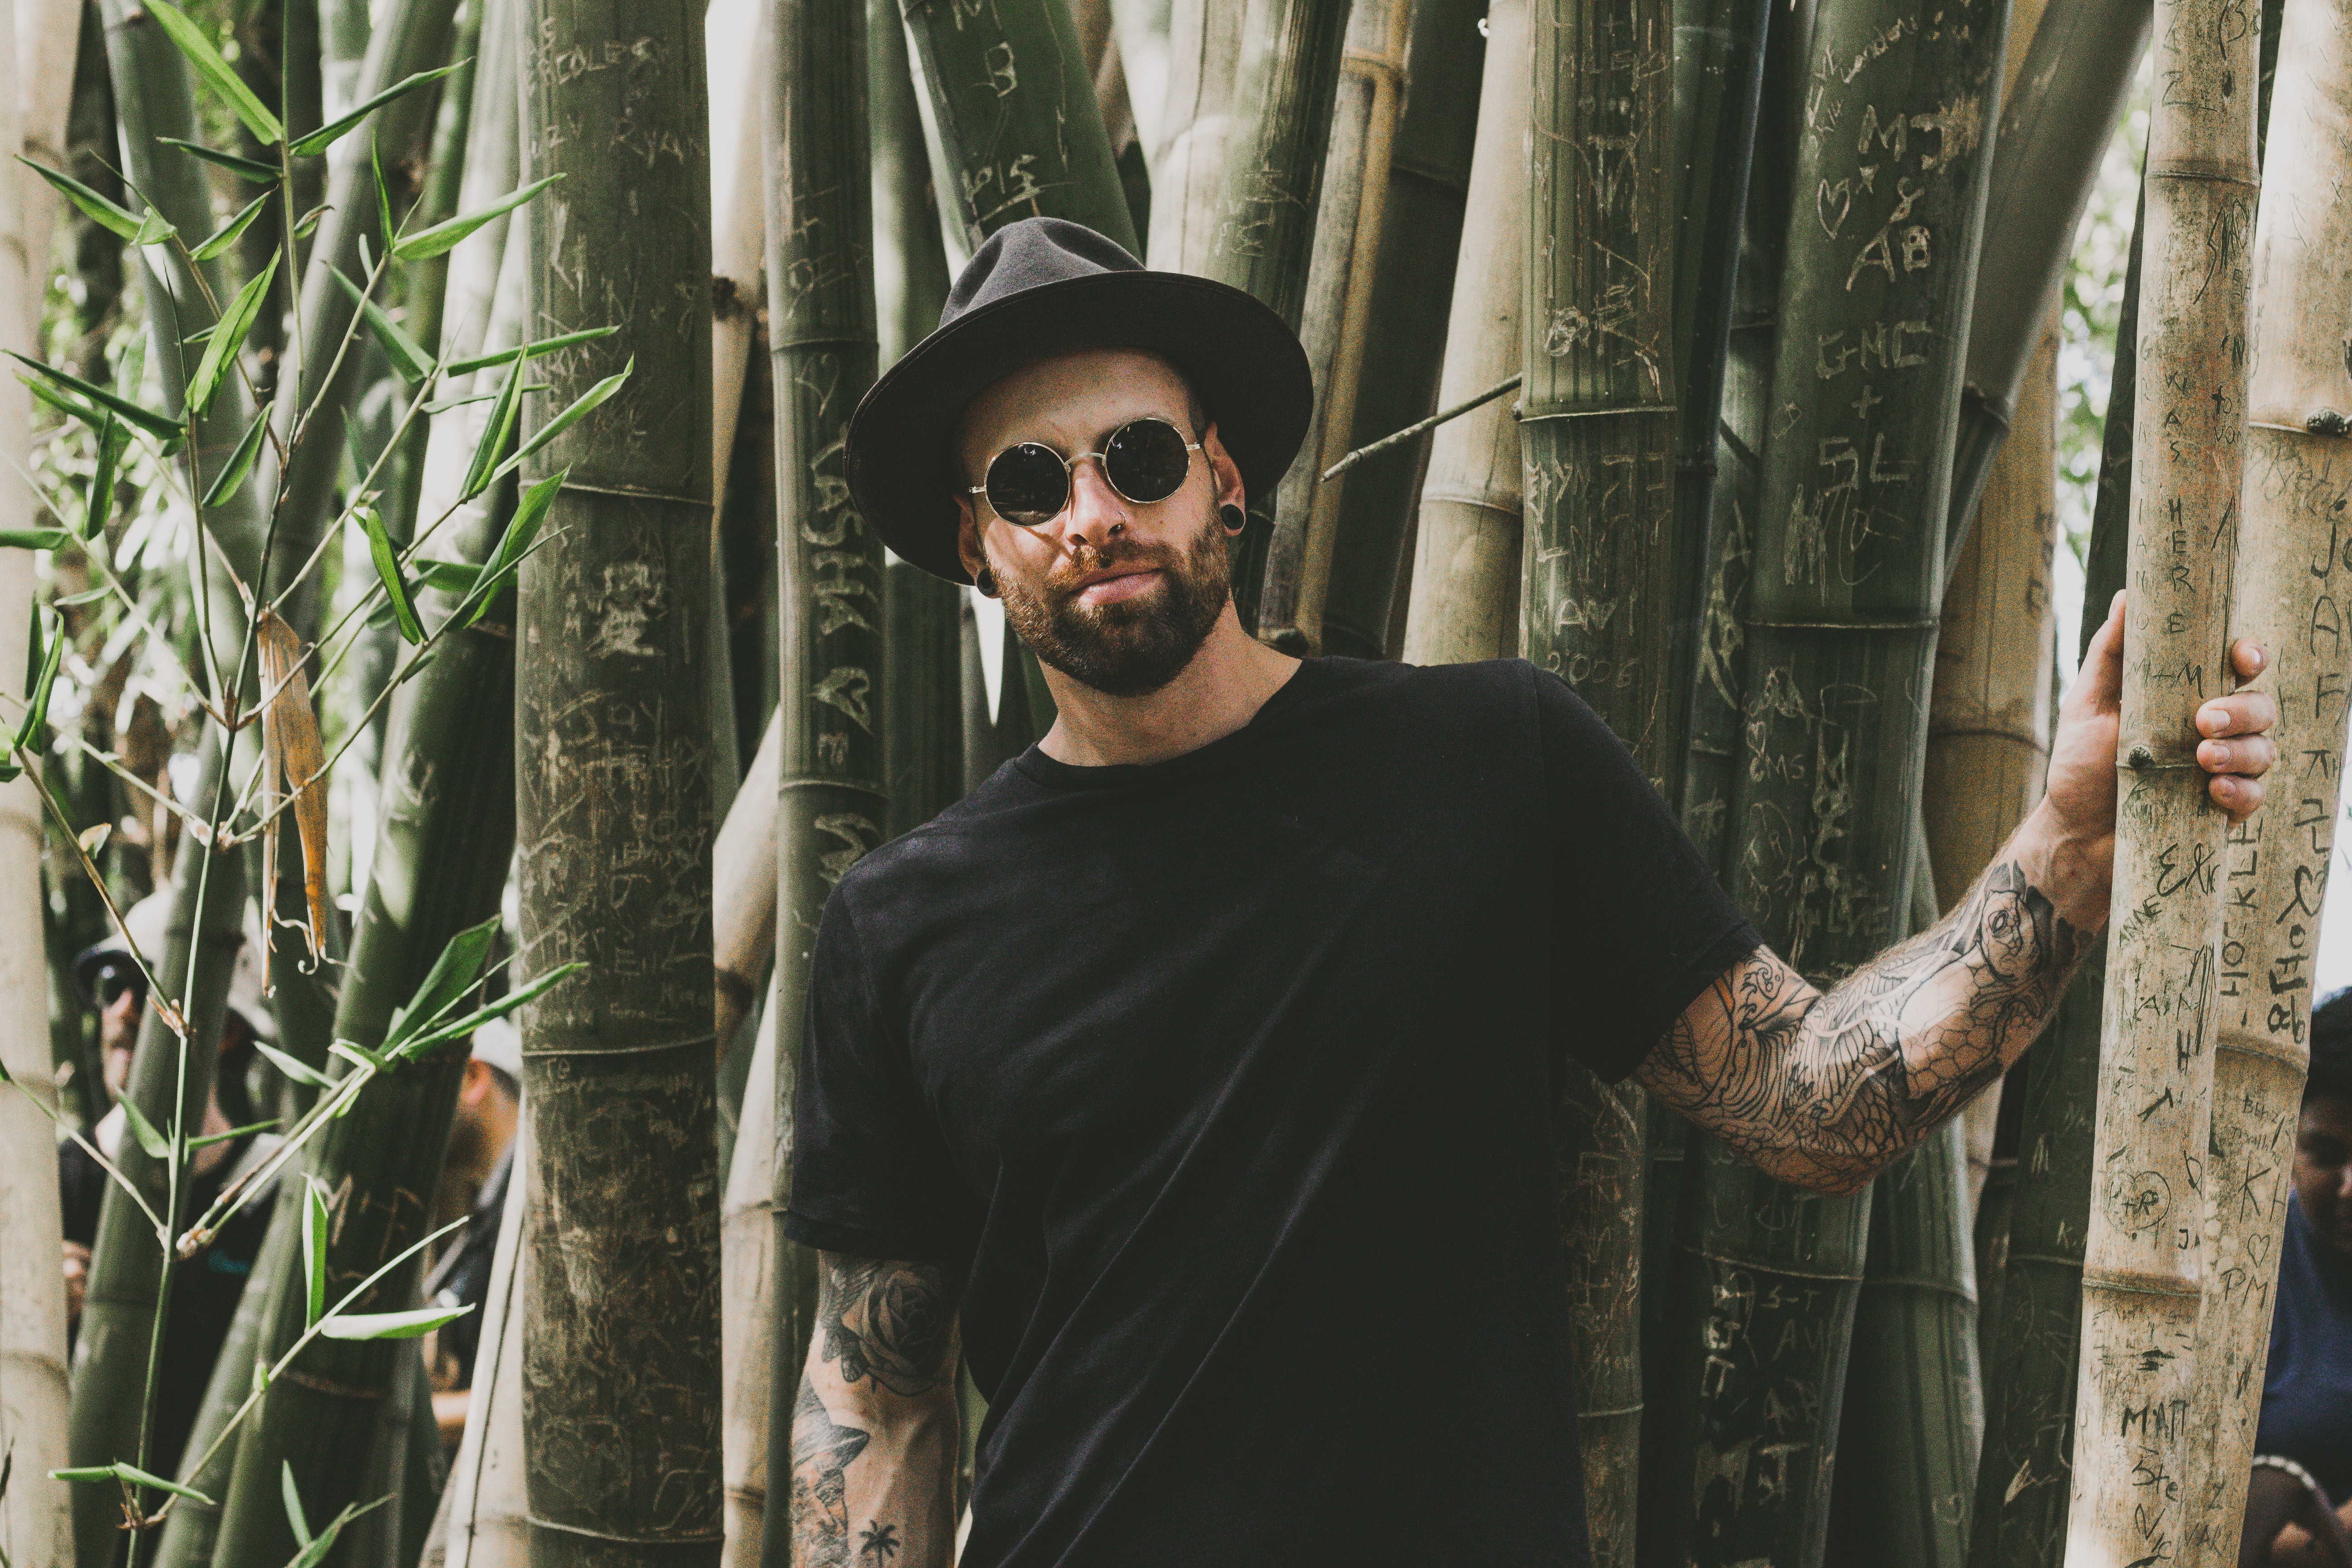
eyewear, tree, glasses, natural environment, cool, facial hair, sunglasses, beard, botany, forest, leaf, plant, branch, vision care, adaptation, photography, jungle, wood, bamboo, black hair, woodland